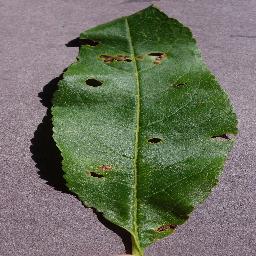
Label: Peach___Bacterial_spot